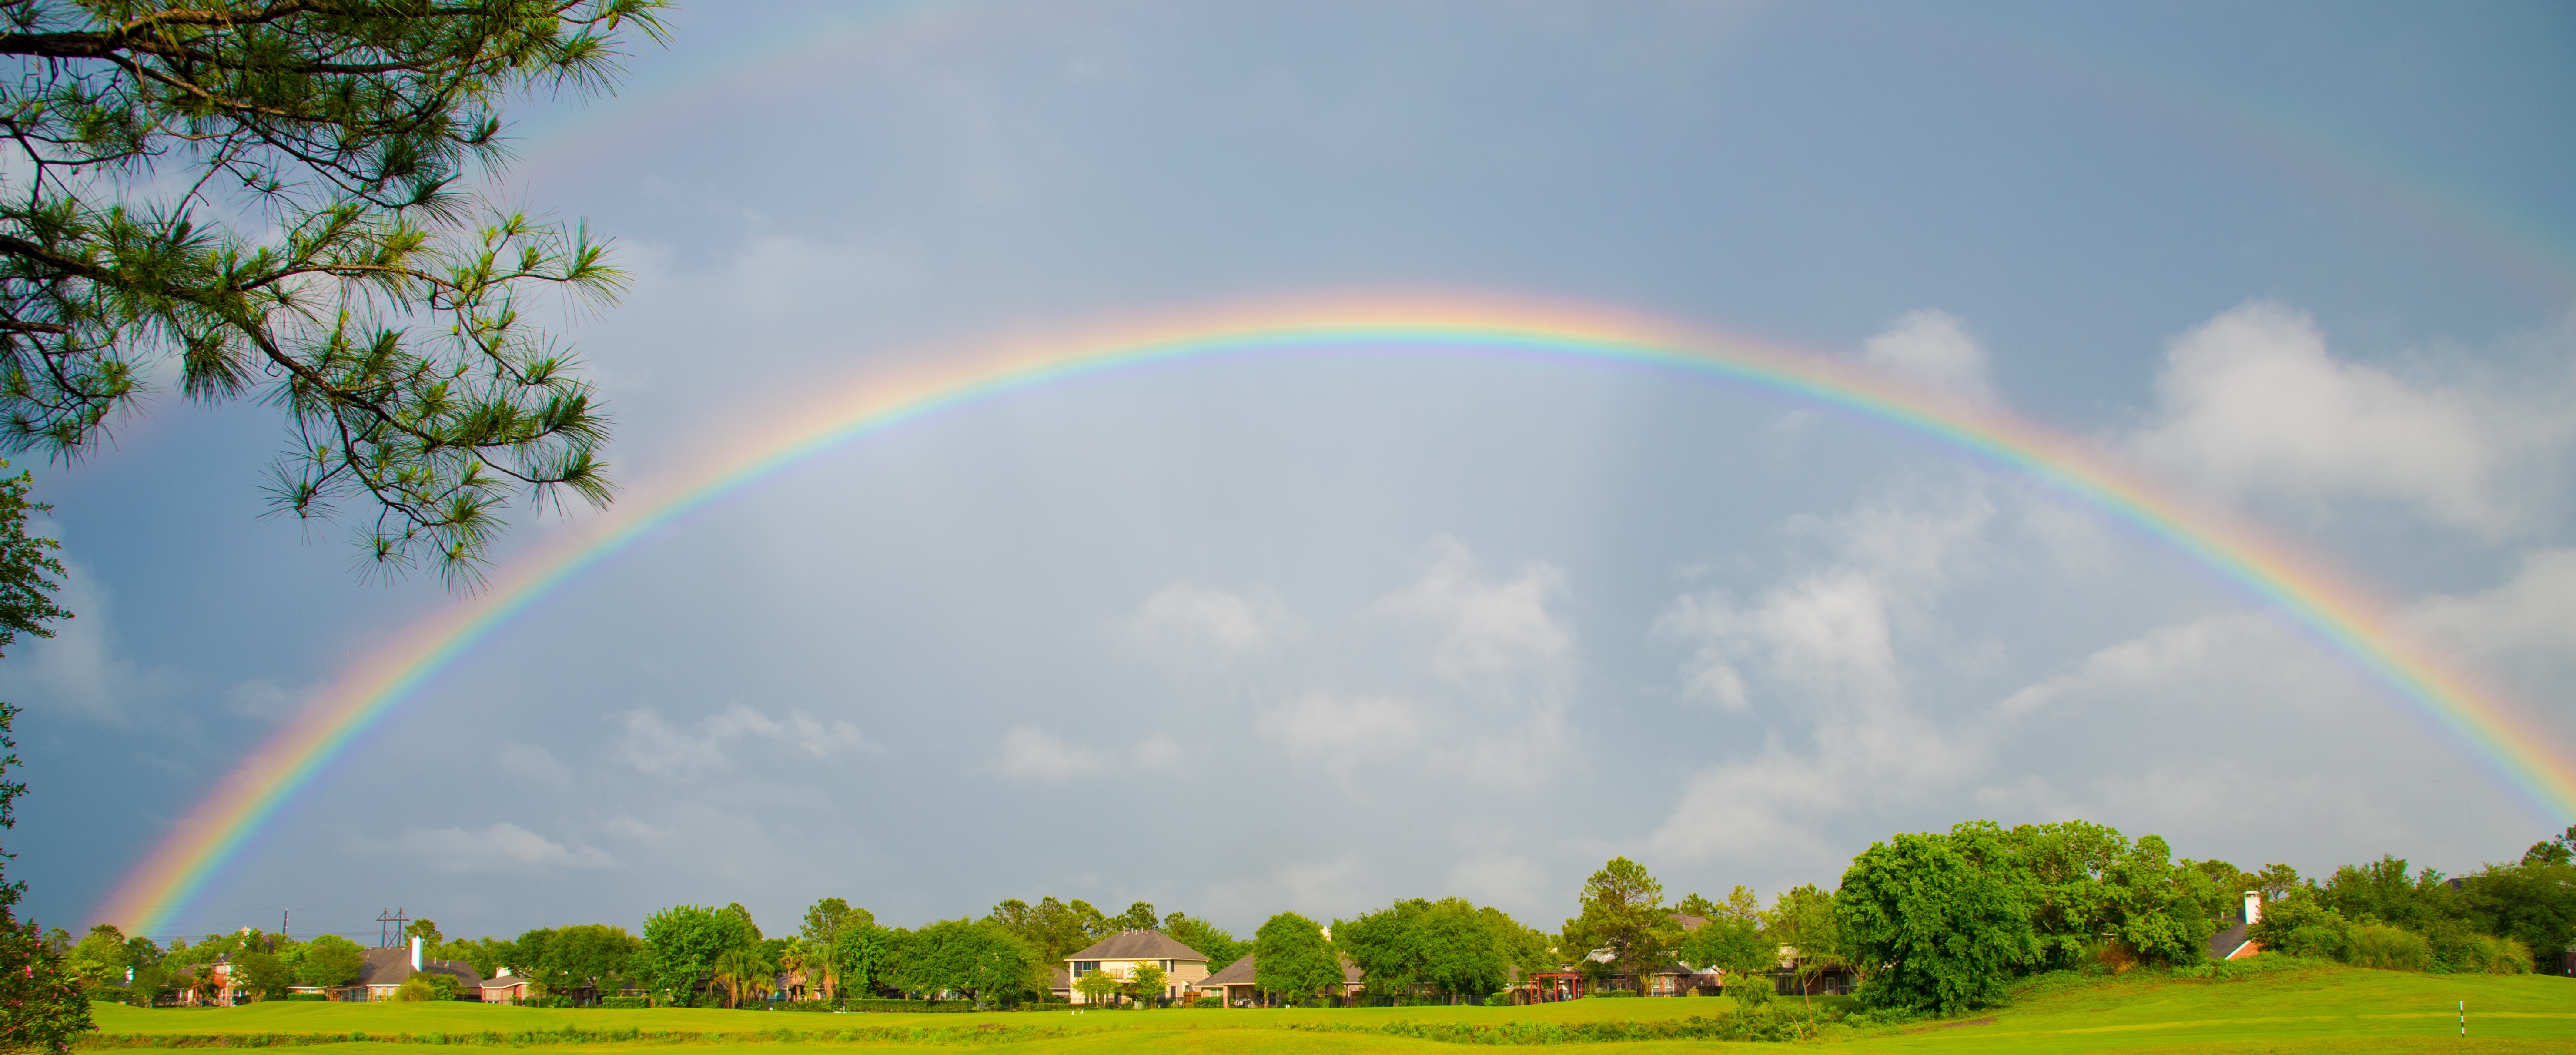
nature, sky, atmosphere, rainbow, meteorological phenomenon, rainbow sky, atmosphere of earth